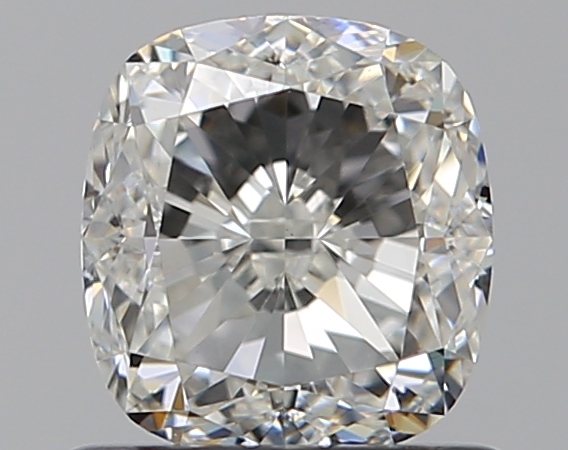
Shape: cushion
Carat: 1
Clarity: VS2
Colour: I
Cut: VG
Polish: EX
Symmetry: EX
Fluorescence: N
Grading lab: GIA
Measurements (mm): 5.61 x 5.2 x 3.72